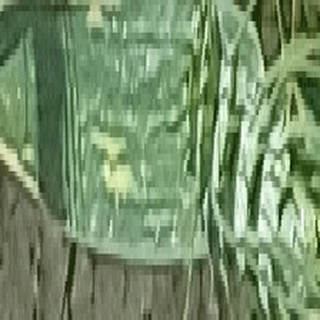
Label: wheat_yellow_rust